Martin Atock

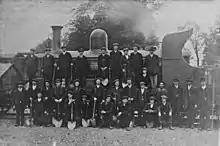
Martin Atock MGWR Class Lm No. 79 'Mayo' with distinctive Atock 'fly away' cab and railway workers

The "fly-away" cab was the most distinctive attribute of a Martin Atock locomotive. They were problematic running in reverse and new locomotives and rebuilds after his departure quickly changed to a conventional square cab design.